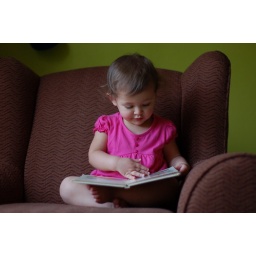
looking at books in the big girl chair